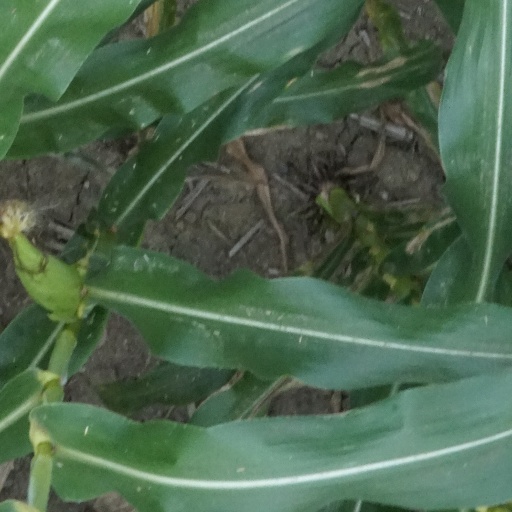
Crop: maize; corn